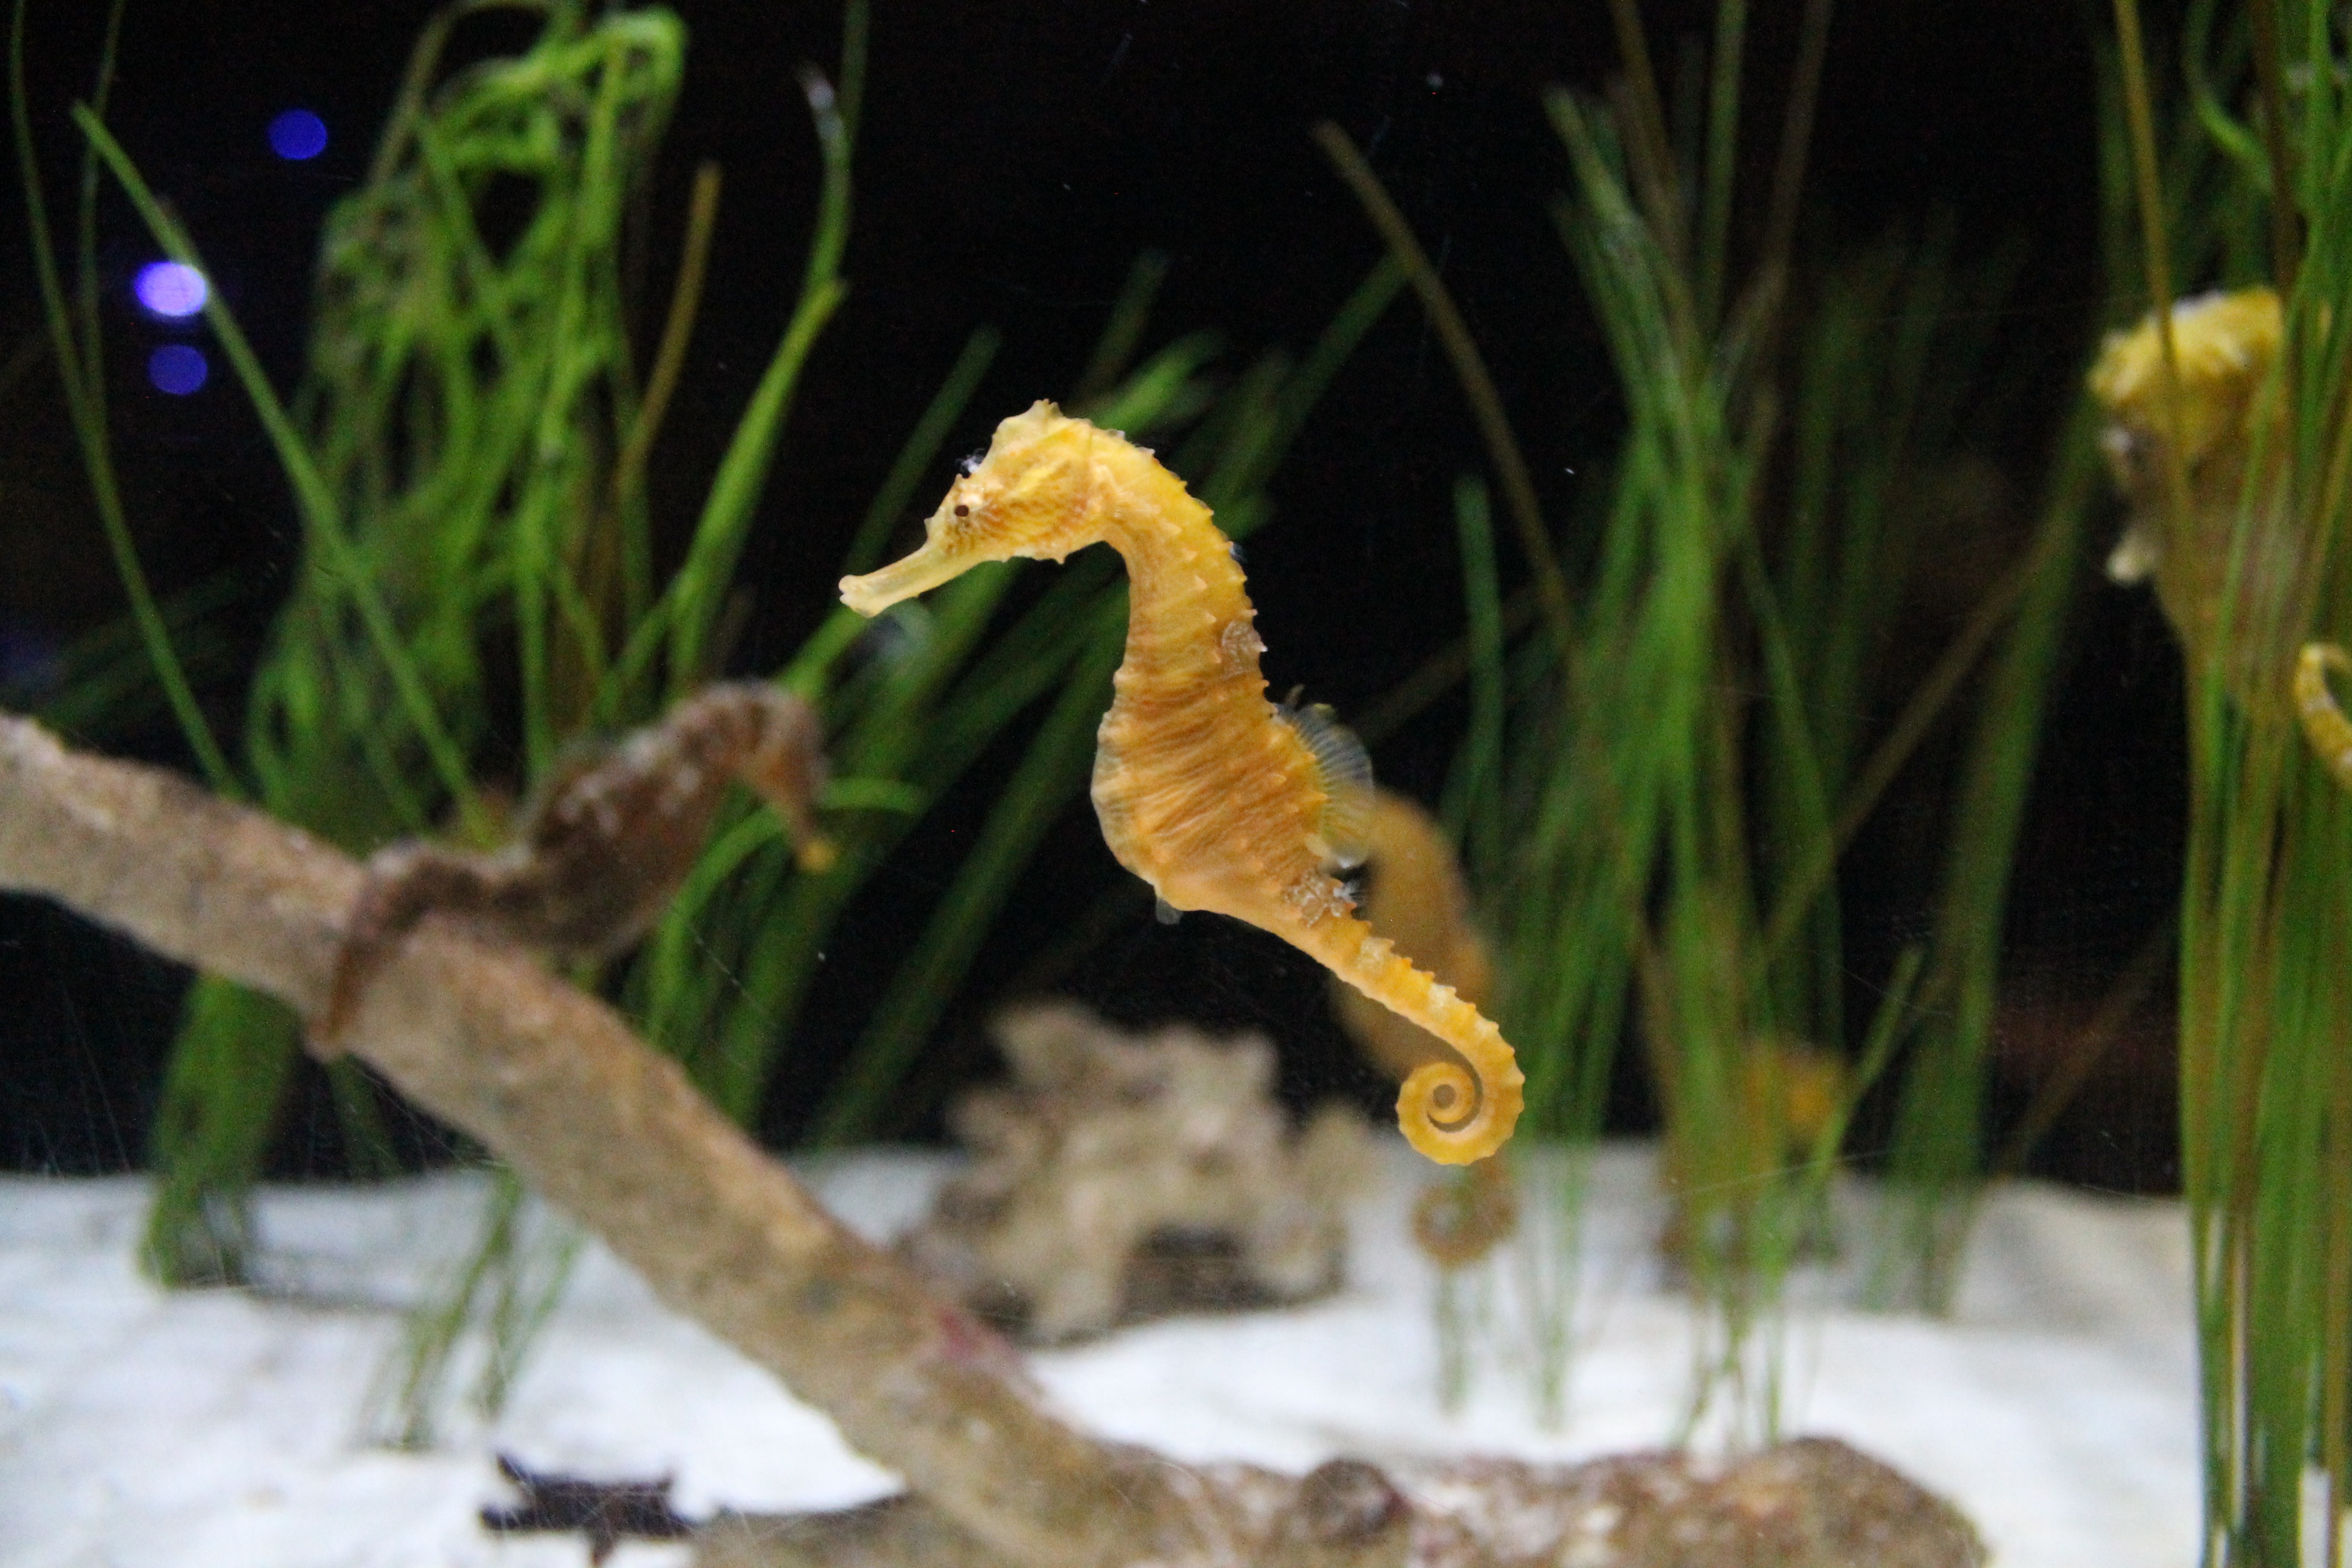
sea, water, nature, forest, pond, zoo, natural, blue, fish, fauna, transparent, is, source, aquarium, crystalline, horsey, seahorse, sea horse, pure water, freshwater aquarium, syngnathiformes